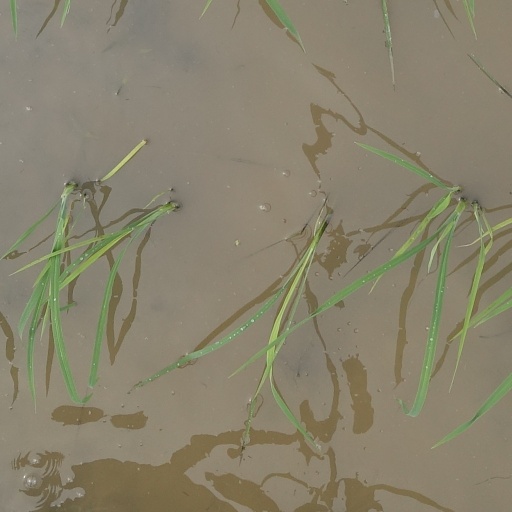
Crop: rice